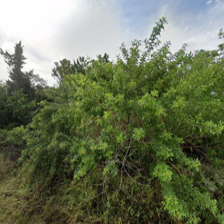
Label: streetView